Royal Commission regarding the contract for the erection of additions to the General Post Office, Sydney

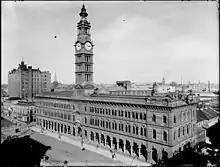
Sydney GPO building

On 2 June 1939 the Menzies government agreed to the creation of a Royal Commission to look into the contract for extensions to the Sydney GPO. On 8 June 1939 the terms of reference for the Royal Commission into the expansion works were released. The enquiry was held under Justice Victor Maxwell with Victor Windeyer council assisting, with the final report given in September 1939.